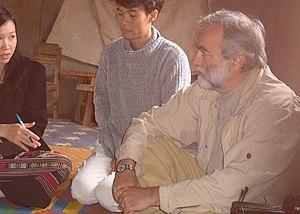
Jean-Paul Joseph Gonzalez est un médecin et virologue français, né le 28 août 1947, Royan, Charente Maritime, France.